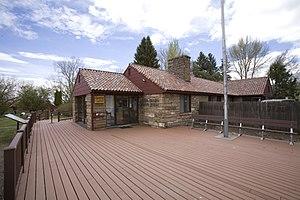
L'occupation milicienne du siège du refuge faunique national de Malheur de l'United States Fish and Wildlife Service, dans le comté de Harney aux États-Unis, par un petit groupe armé a lieu à partir du 2 janvier 2016 pour protester contre l'emprisonnement des éleveurs Dwight et Steve Hammond, condamnés en vertu d'une législation nationale antiterroriste pour avoir mis le feu à des terres fédérales. Le groupe déclare défendre le droit pour les populations locales de contrôler l'utilisation des terres fédérales. Après le début de l'occupation, les occupants annoncent qu'ils s’organisent en un nouveau groupe appelé Citizens for Constitutional Freedom. Ammon Bundy, le leader du groupe, affirme qu'il mène cette action après avoir reçu un message divin lui ordonnant de le faire. Ammon Bundy est arrêté lors d’une première intervention policière le 26 janvier 2016. Les derniers occupants se rendent au FBI le 11 février 2016.
Le refuge faunique national de Malheur est un aire protégée dans le comté de Harney, en Oregon, aux États-Unis. Ce National Wildlife Refuge a été fondé le 18 août 1908 par Theodore Roosevelt.